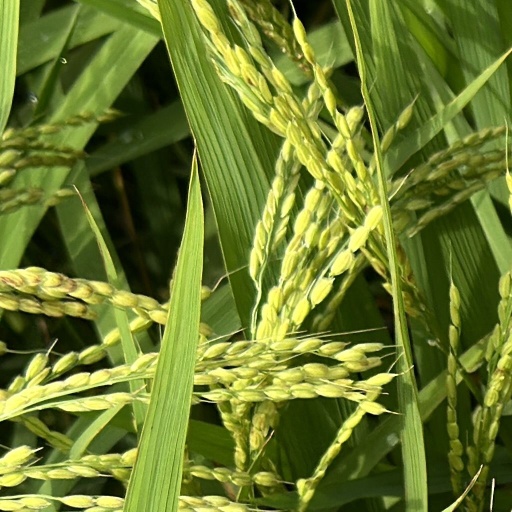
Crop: rice